Japan National Route 58

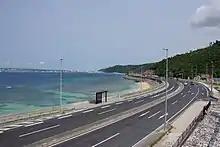
National Route 58 as seen from Michinoeki Kyoda in Nago

This unusual, yet scenic, island highway is made up of several disconnected segments across the islands of Kyūshū, Tanegashima, Amami Ōshima, and Okinawa. The road has a total length of on land, but it has a length of when its maritime sections are included into its total length, making it the longest national highway in Japan. It originates in the prefectural capital of Kagoshima in Kagoshima Prefecture and terminates in Naha, the capital of Okinawa Prefecture.